Shinty

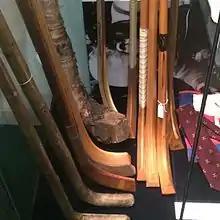
Showing the development of shinty sticks through the years

The ball is played using a "caman", which is a stick about long with two slanted faces. The stick has a wedge shaped head, roughly triangular in cross section, which must be able to pass through a ring in diameter. Unlike the Irish "camán", it has no blade. The "caman" is traditionally made of wood, traditionally ash but now more commonly hickory, and must not have any plate or metal attached to it. The "caman" would be made from any piece of wood with a hook in it, hence "caman", from the Scottish and Irish Gaelic word "cam", meaning bent or crooked. It can also be called a stick or club. The slant of the face will vary according to the position that the stick is used for. It can be made according to the player's height.